Istro-Romanians

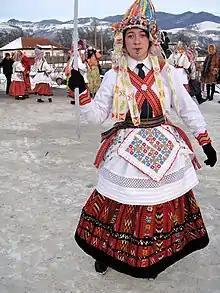
Similar costume of a Romanian woman in Dărmănești, in Western Moldavia

Istro-Romanian art is characterized by the domination of dances and songs. Istro-Romanian holidays tend to be somewhat austere, but accompanied by traditional musical instruments and dances. In one of these dances, called , the peasants of the villages spend hours holding each other's hands in a closed circle, giving steps without order and with jumps without cadence. Dancers often form an arch with their hands through which a human chain passes underneath. According to Morariu, this dance is similar to those of Bukovina (a part of which is in Romania). One of the favorite dances of the Istro-Romanians is the , initially with a circular shape and then developing in , that is, with high jumps. The dancers hold their hands and form a circle, slowly spinning all together under the music. Another dance is literally called "under the feet", in which a man and a woman or two of each dance together while hugging. Researchers who have studied Istro-Romanian dances have highlighted their primitivism.